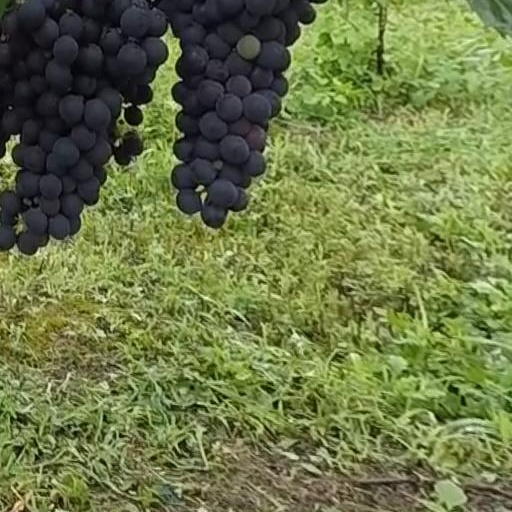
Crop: grape